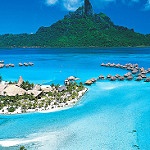
Scene: Outdoor